United States House Appropriations Subcommittee on Commerce, Justice, Science, and Related Agencies

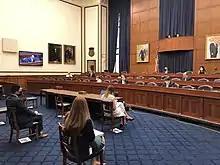
A markup session of the CJS subcommittee in July 2020.

The United States House Appropriations Subcommittee on Commerce, Justice, Science, and Related Agencies is a standing committee of the U.S. House subcommittees and is within the United States House Committee on Appropriations. The United States House Committee on Appropriations has joint jurisdiction with the United States Senate Committee on Appropriations over all appropriations bills in the United States Congress. Each committee has 12 matching subcommittees, each of which is tasked with working on one of the twelve annual regular appropriations bills. This subcommittee has jurisdiction over the budgets for the United States Department of Commerce, the United States Department of Justice, and Science policy of the United States.